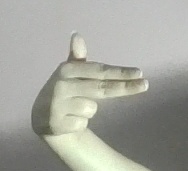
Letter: ghain